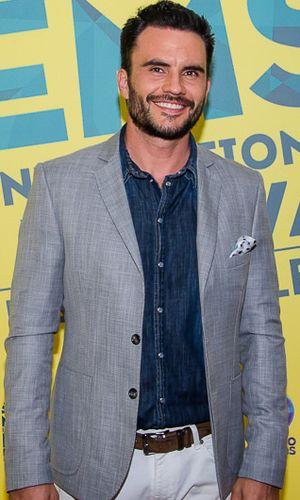
Six est une série télévisée américaine dramatique militaire et de guerre, en 18 épisodes de 43 minutes créée par William Broyles et David Broyles et diffusée entre le 18 janvier 2017 et le 1ᵉʳ août 2018 sur History et en simultané sur History au Canada.